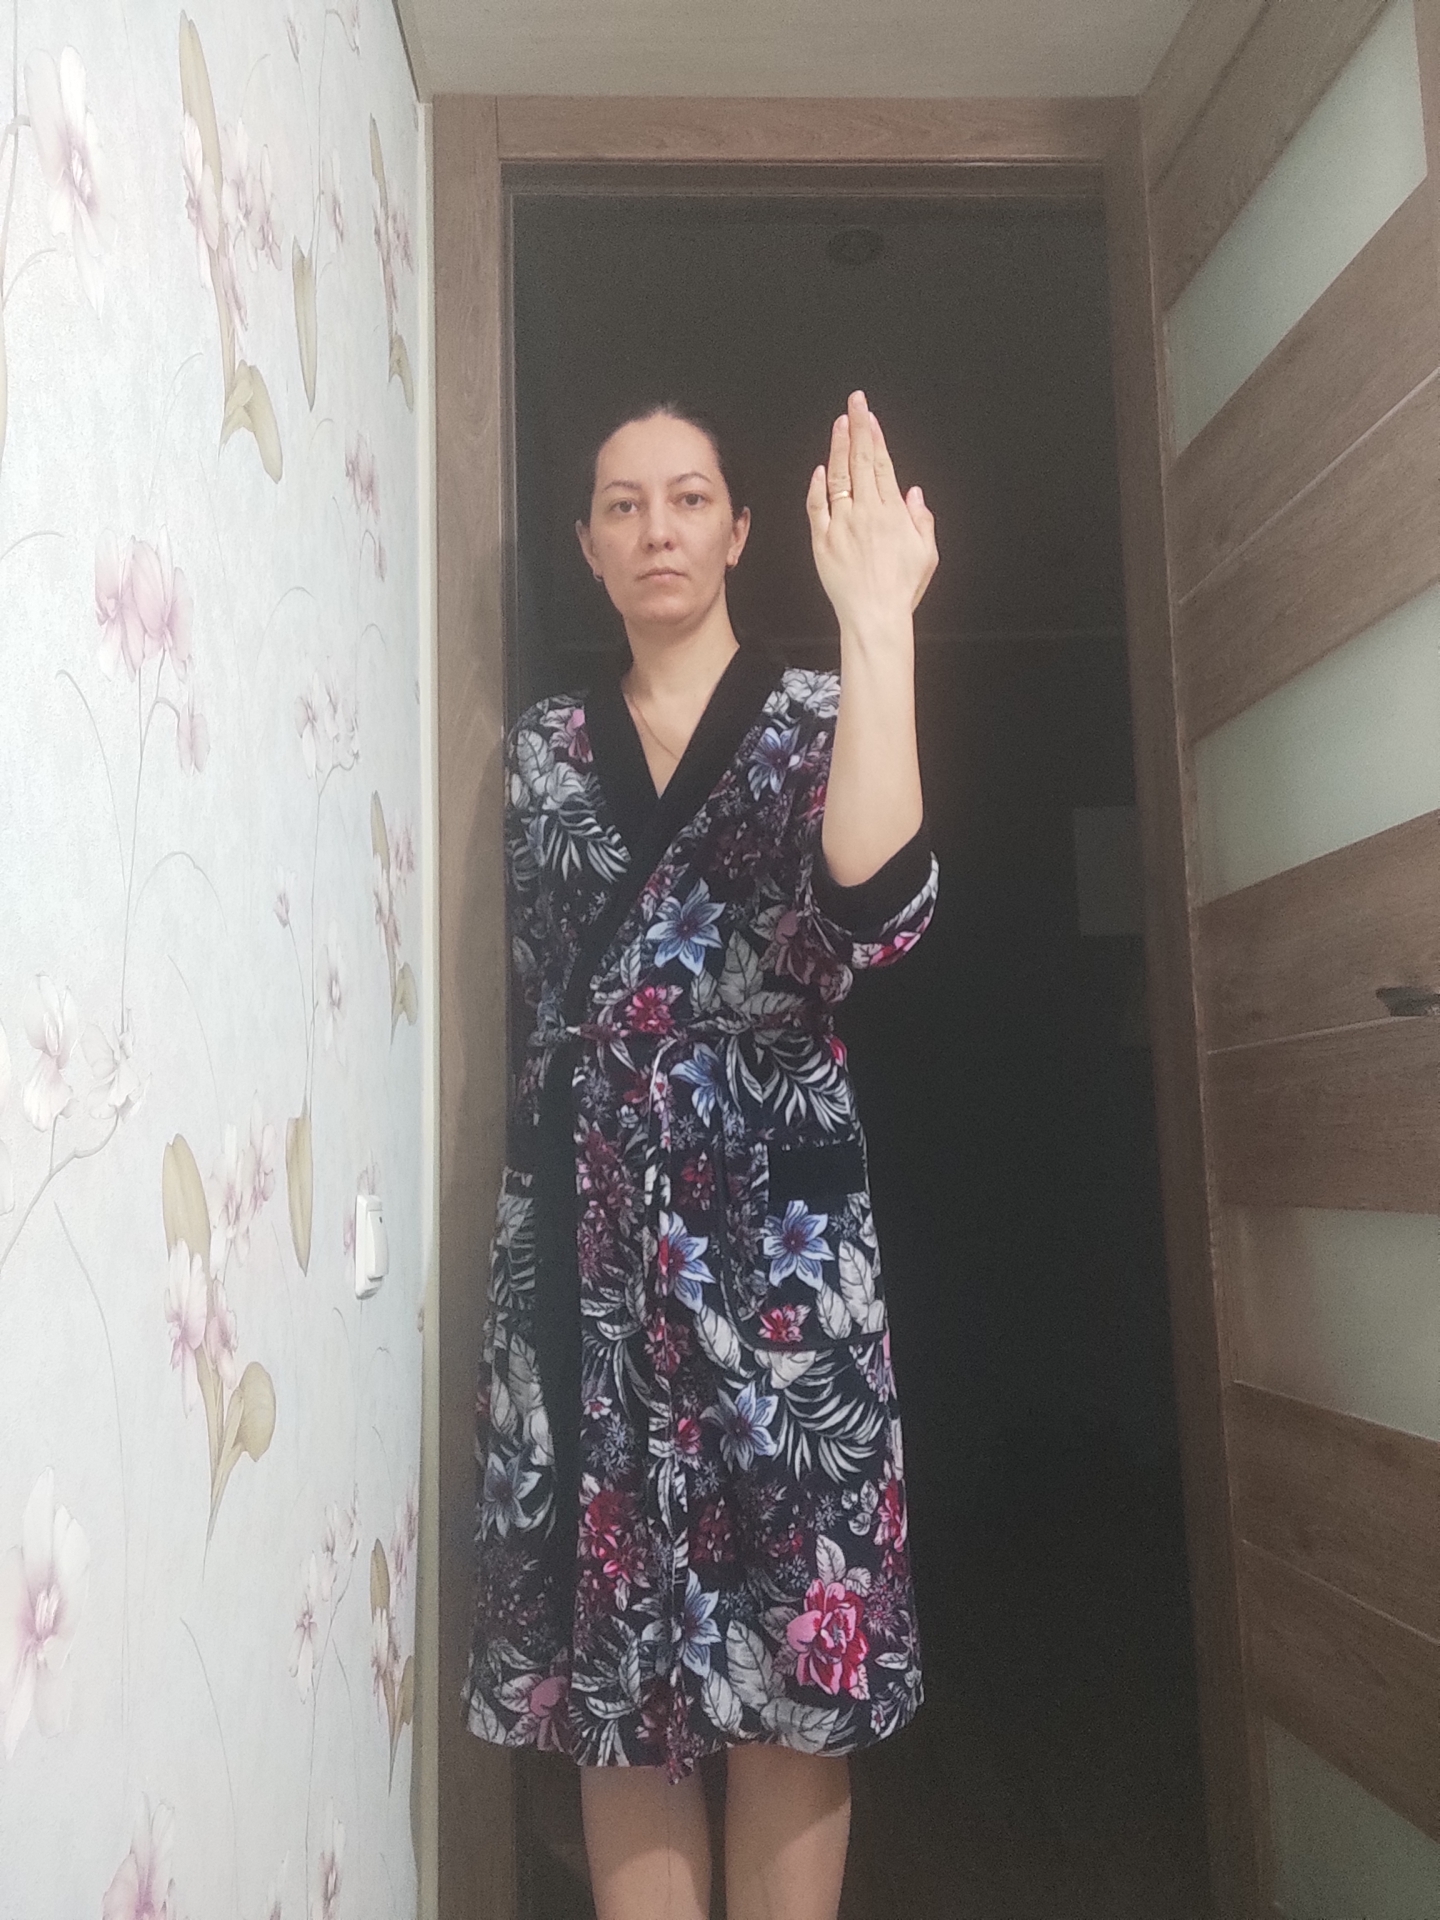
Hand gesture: stop_inverted